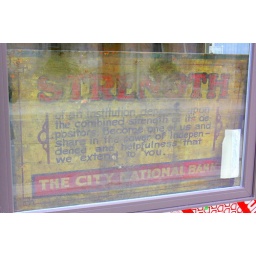
Interesting sign in the window of the former Blue Bird inconvenience store